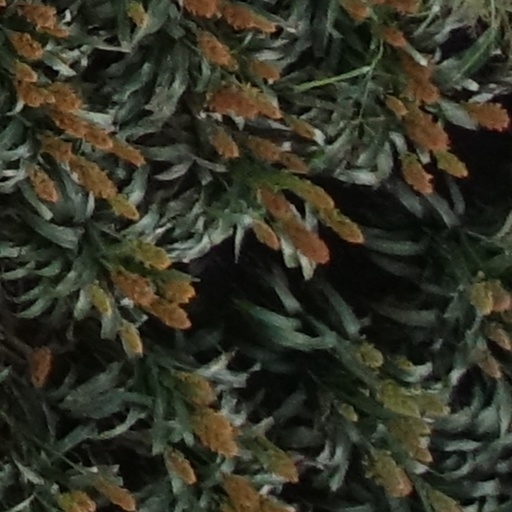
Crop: sorghum